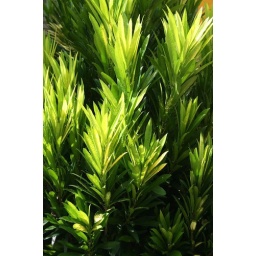
The fresh shoots of the plants are lighter in colour than the dark green of the older leaves.